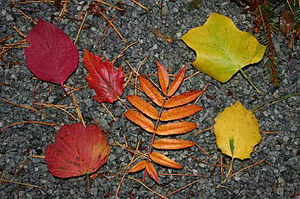
Høstfarve
Blade i høstfarver, se nedenfor
Blade med forskellige høstfarver1. Cornus alba2. Acer ginnala3. Liriodendron tulipifera4. Populus tremula x tremuloides5. Sorbus decora6. Viburnum opulus
Planternes høstfarver opstår, når det grønne klorofylfarvestof nedbrydes samtidigt med, at røde anthocyaniner og gule karotenoider bliver synlige. Ofte har farverne været der hele tiden, men de bliver særligt fremtrædende, når produktionen i bladene overstiger det, der kan transporteres væk til resten af planten.